Question: Please indicate a possible affordance area of the jump_skateboard that can be used for standing on
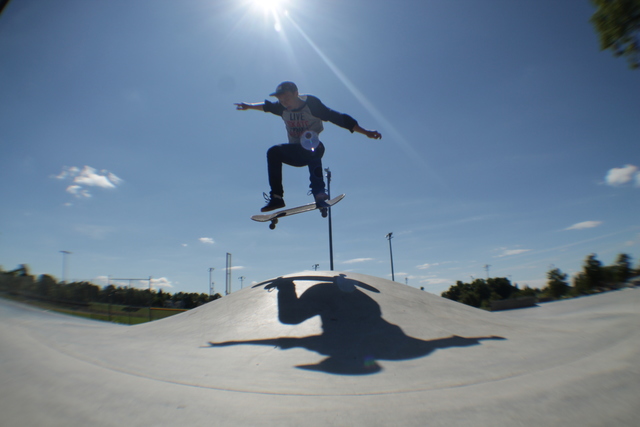
Answer: [244.767, 190.218, 348.858, 230.673]